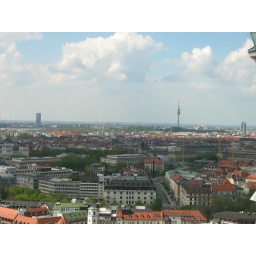
The tower in the center is part of the Olympic Park, while the somewhat tall building to the right is BMW's world headquarters